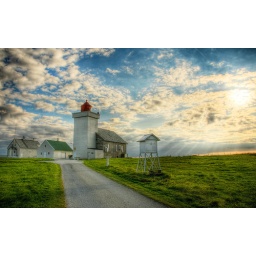
Eight frame HDR-capture of the lighthouse in Obrestad, west coast of Norway. View large!